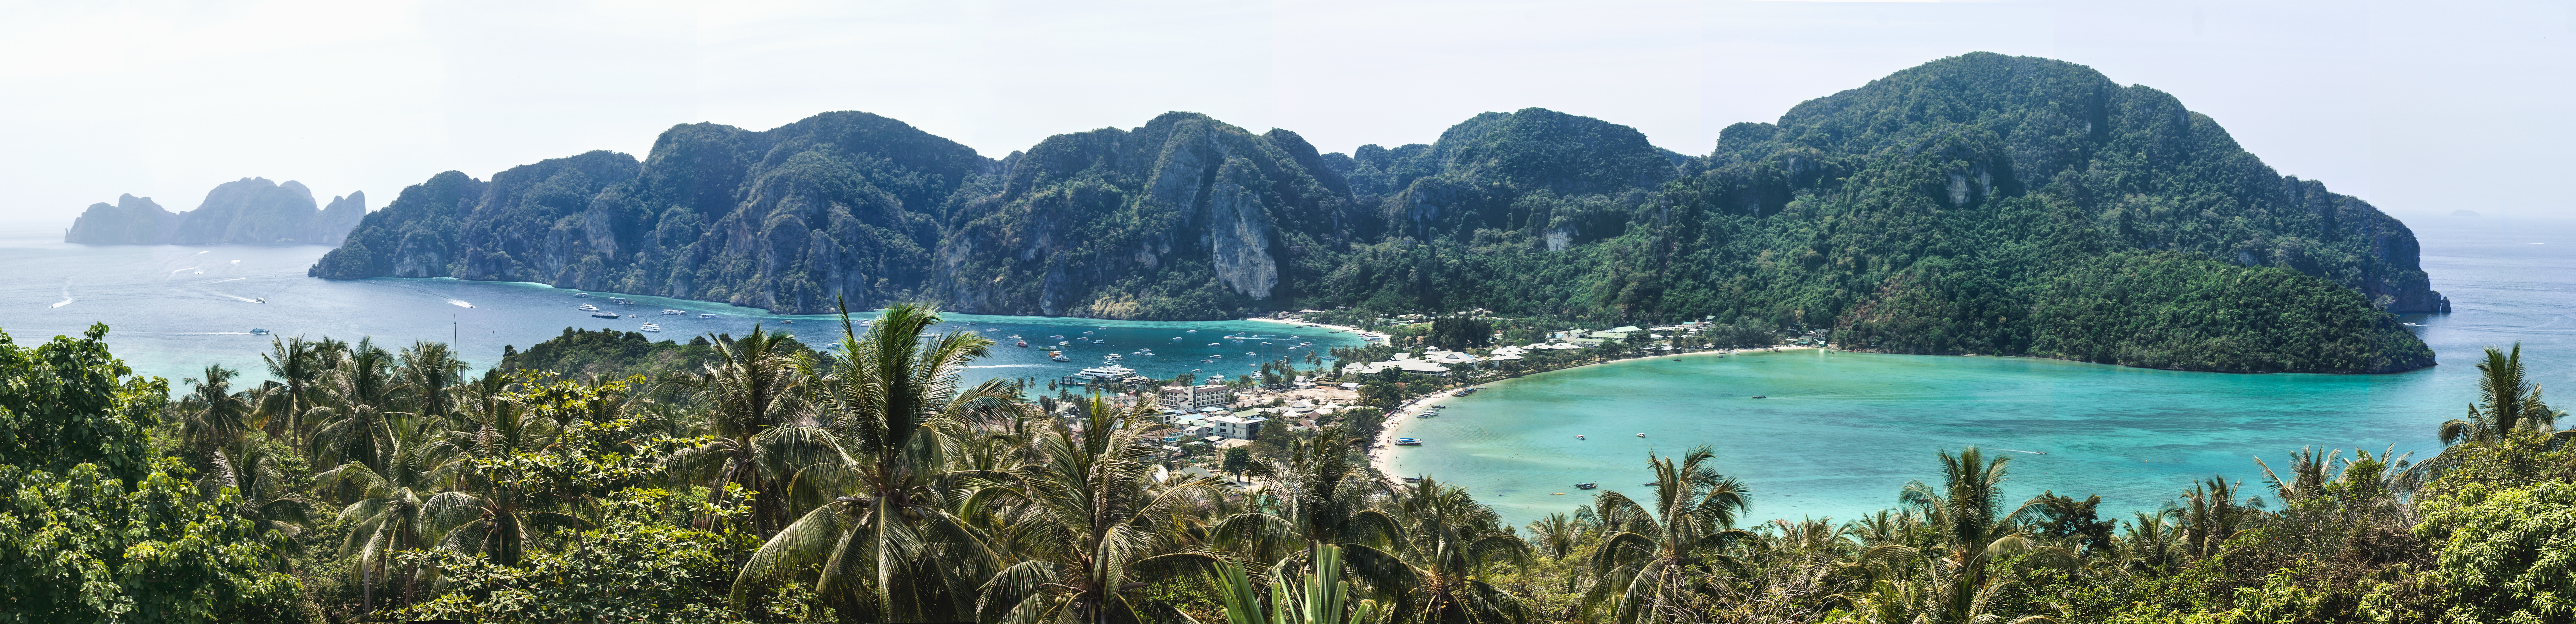
coast, bay, fjord, terrain, national park, landform, nature reserve, geographical feature